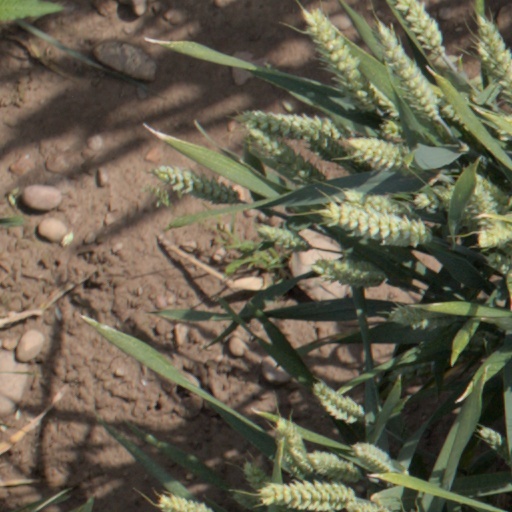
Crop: wheat